Coca-Cola Bottling Company Building (Columbia, Missouri)

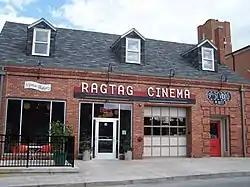

The Coca-Cola Bottling Company Building, also known as the Kelly Press Building, is a historic commercial building located on Hitt Street in downtown Columbia, Missouri. It was built in 1935, and is a 1 1/2-story, Colonial Revival style brick building with a side gable roof with three dormers. It has a long one-story rear ell. Today it houses Uprise Bakery, Ragtag Cinema (an independent theatre and staple of Columbia's cultural scene), Ninth Street Video, and Hitt Records.